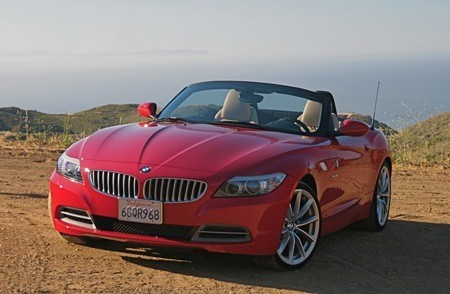
Car model: 2012 BMW Z4 Convertible